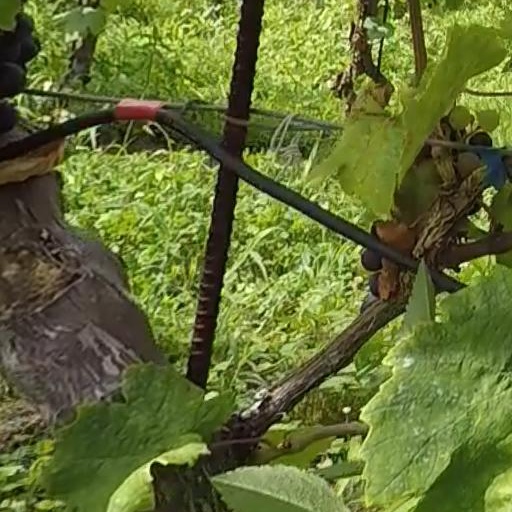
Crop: grape